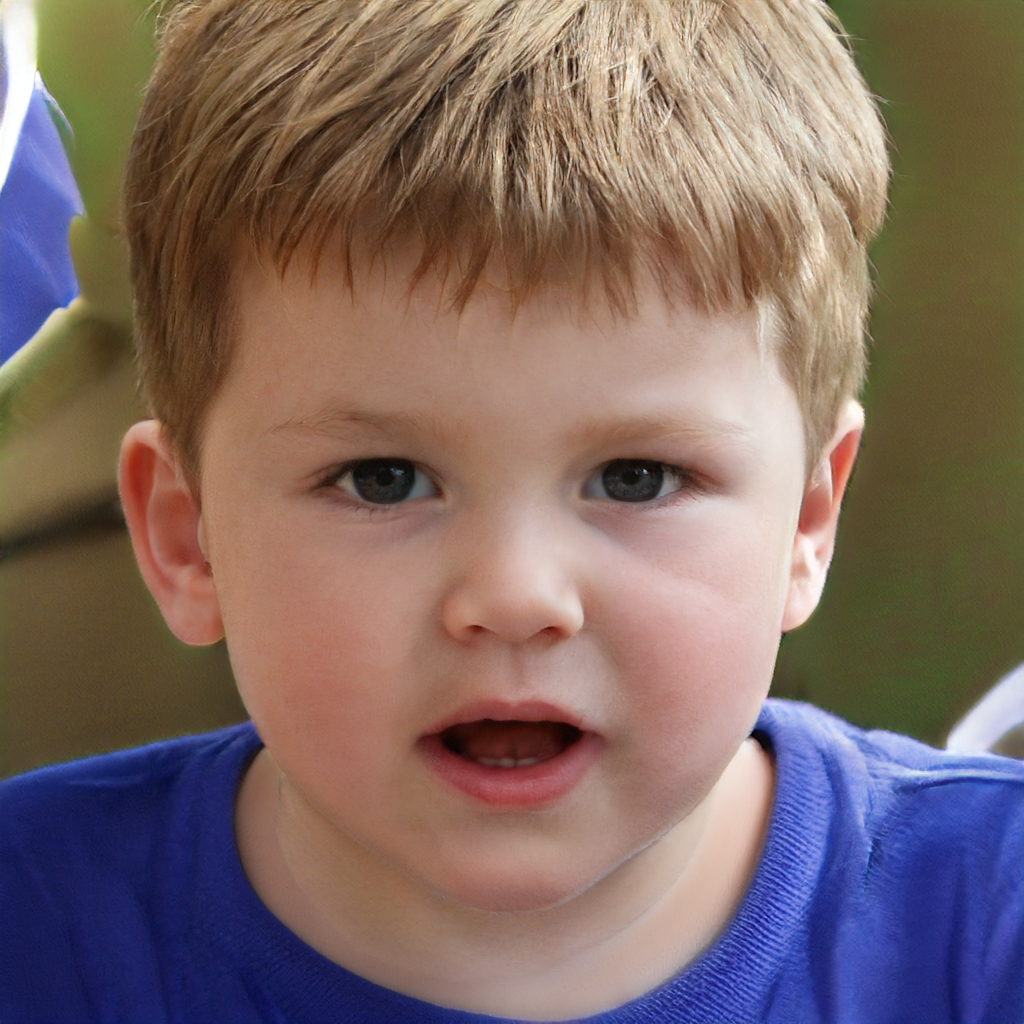
Gender: Male